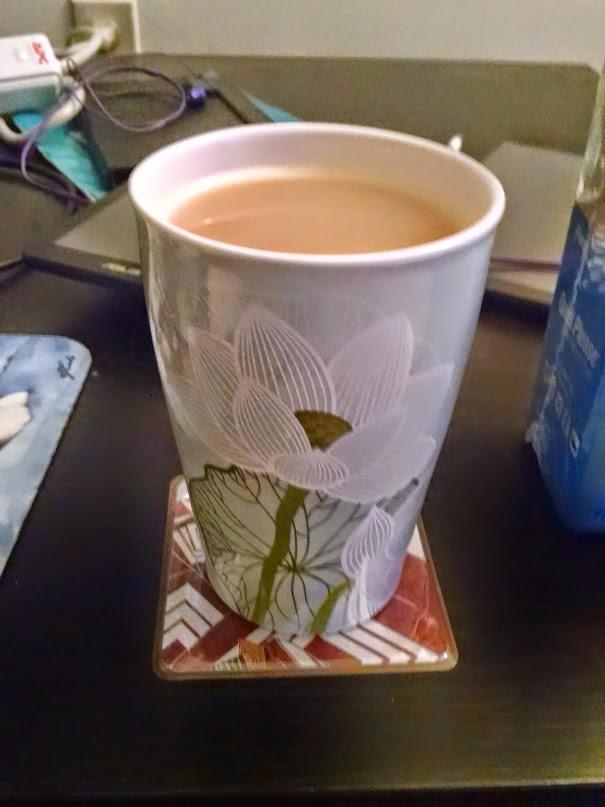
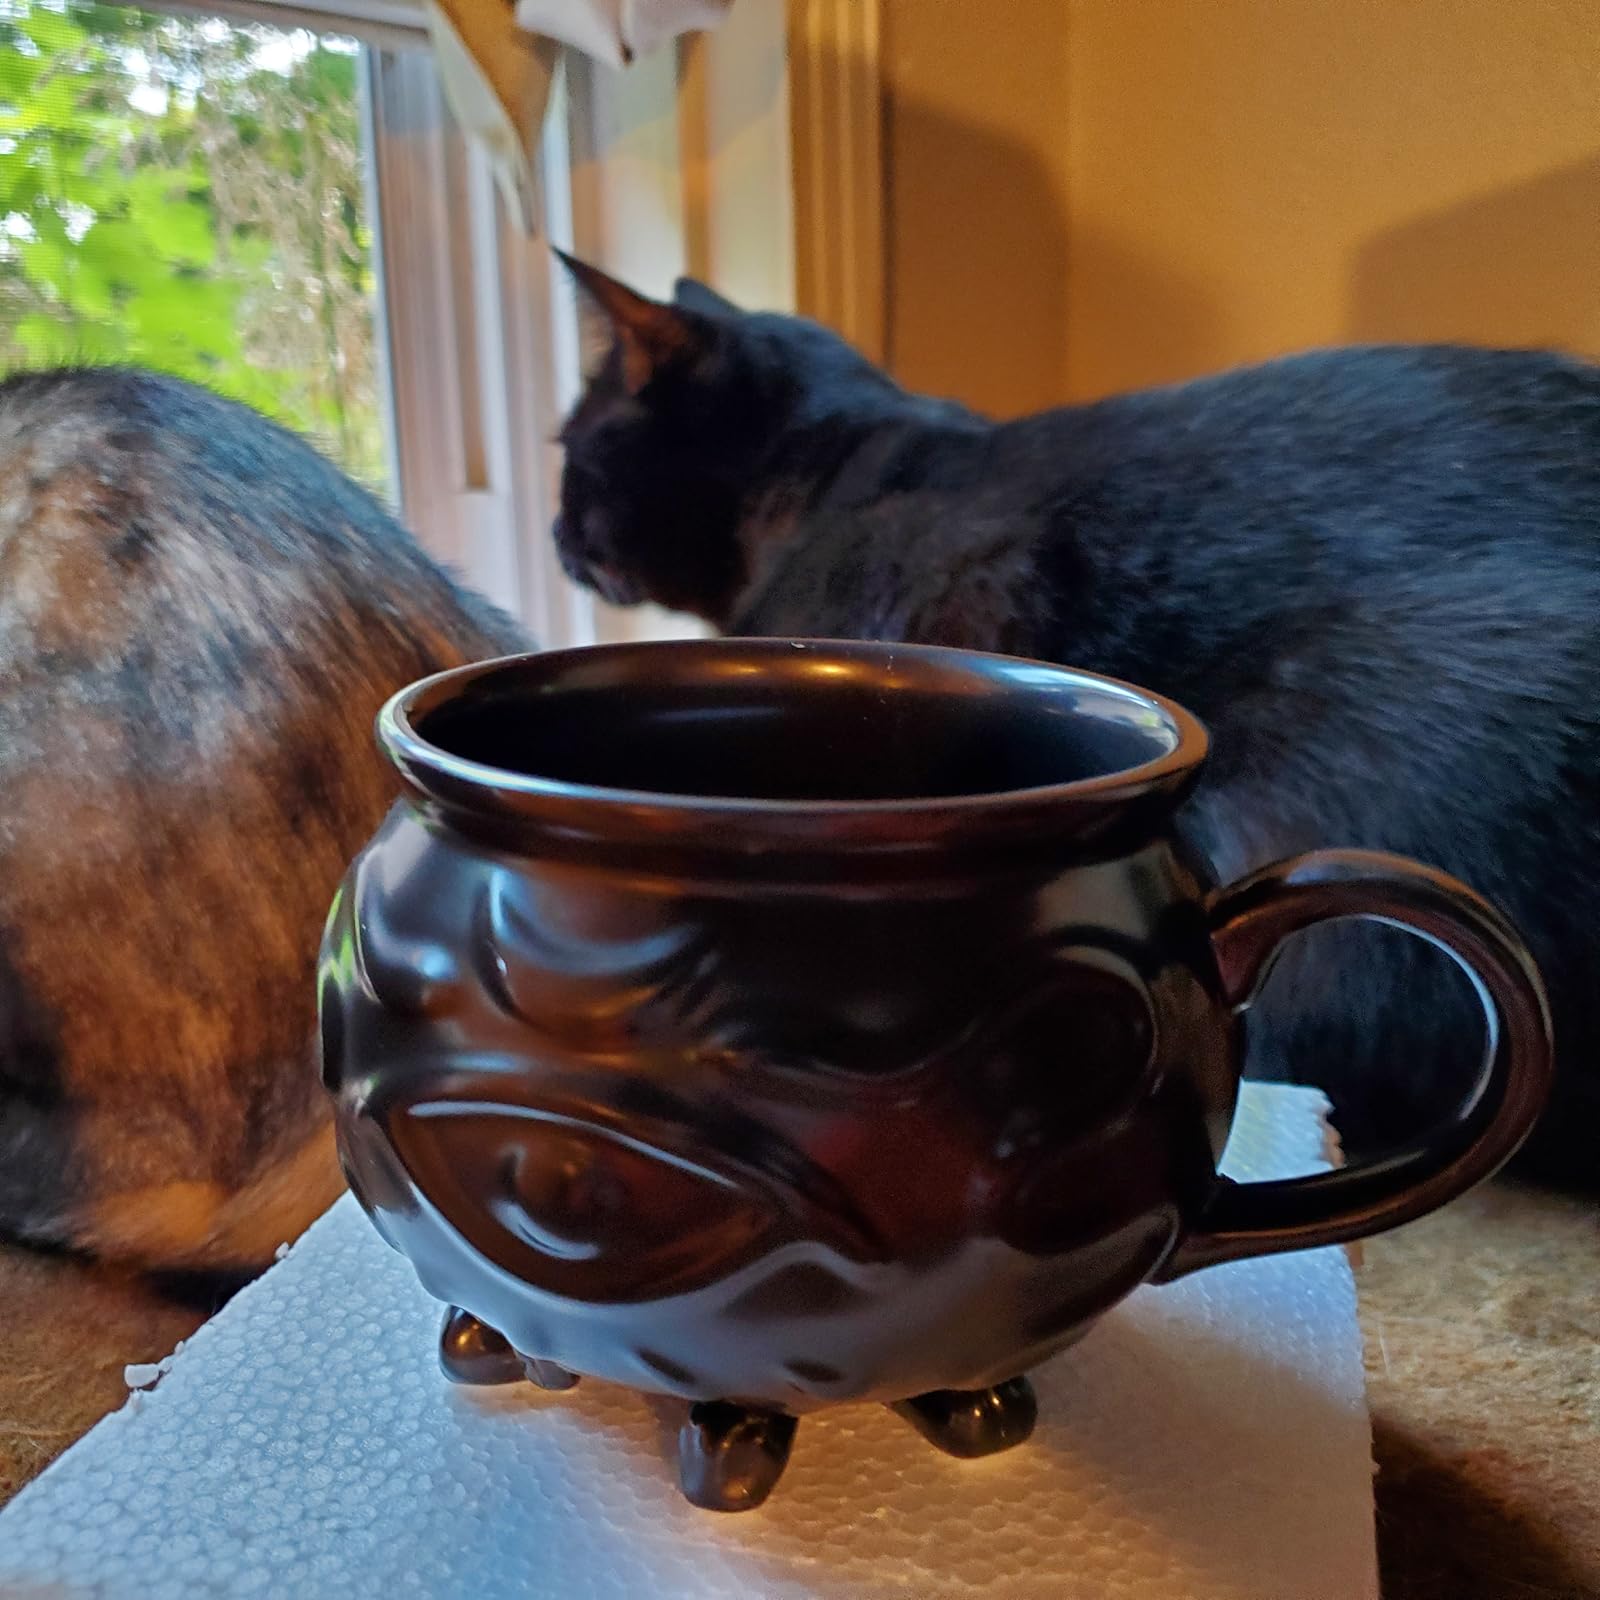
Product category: items_mug
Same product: no